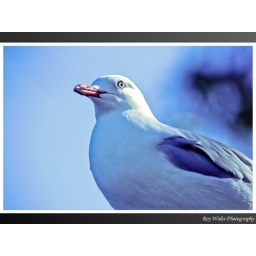
Seagull sitting on rail spotted while walking along the waterfront in Redcliffe Qld Australia 24-3-10